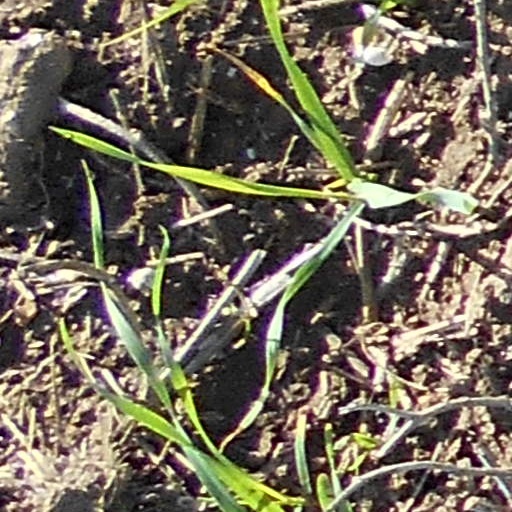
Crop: wheat